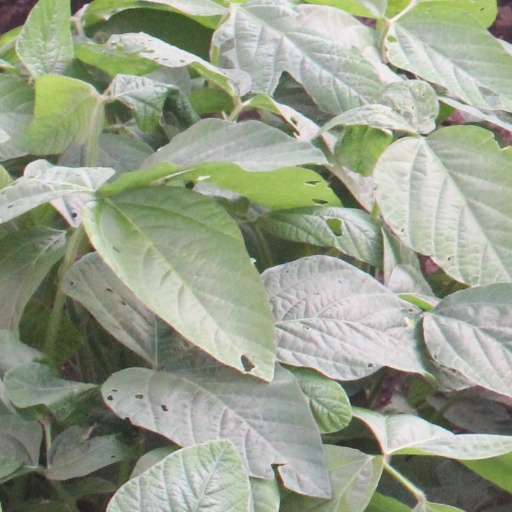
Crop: soybean